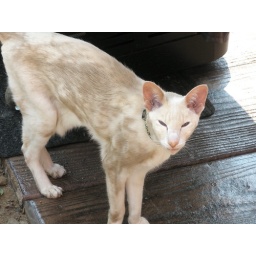
Olivia is a red point siamese, she is actually all white except when she rolls in the dirt.